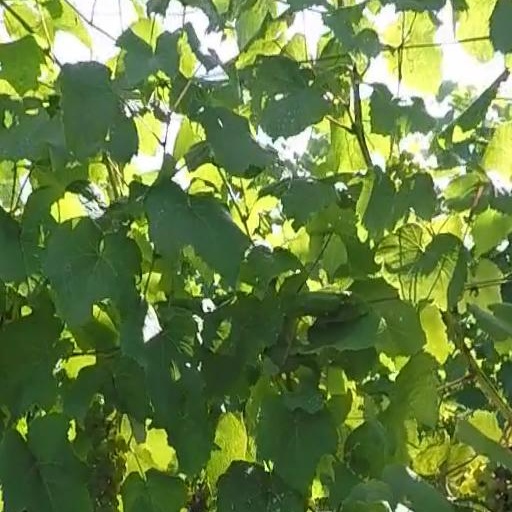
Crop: grape